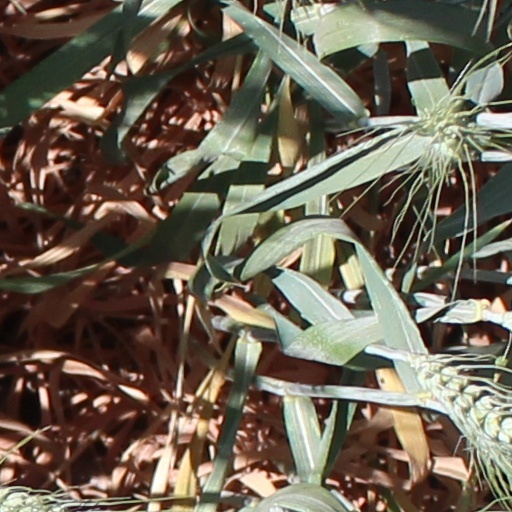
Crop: wheat